46th Infantry Division (United Kingdom)

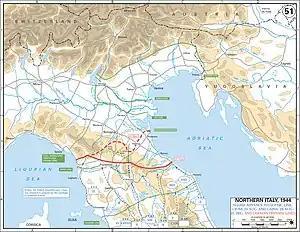
Map of Italy, depicting the Gothic Line and the Allied advances

The division left Palestine on 17 June 1944 and returned to Egypt to board ships for Italy. The division landed in Italy on 3 July and was assigned to the V Corps of the British Eighth Army. It then took up position near Bevagna. In August, the Eighth Army developed Operation Olive, which called for the army to break through the Gothic Line and enter the Po Valley.